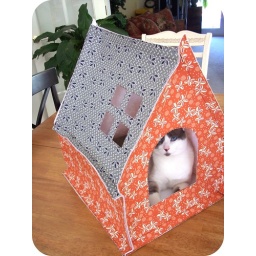
fabrics used: hope valley's orange prairie flower and gray thistle leafPattern in the Spring 2011 Stitch Magazine!